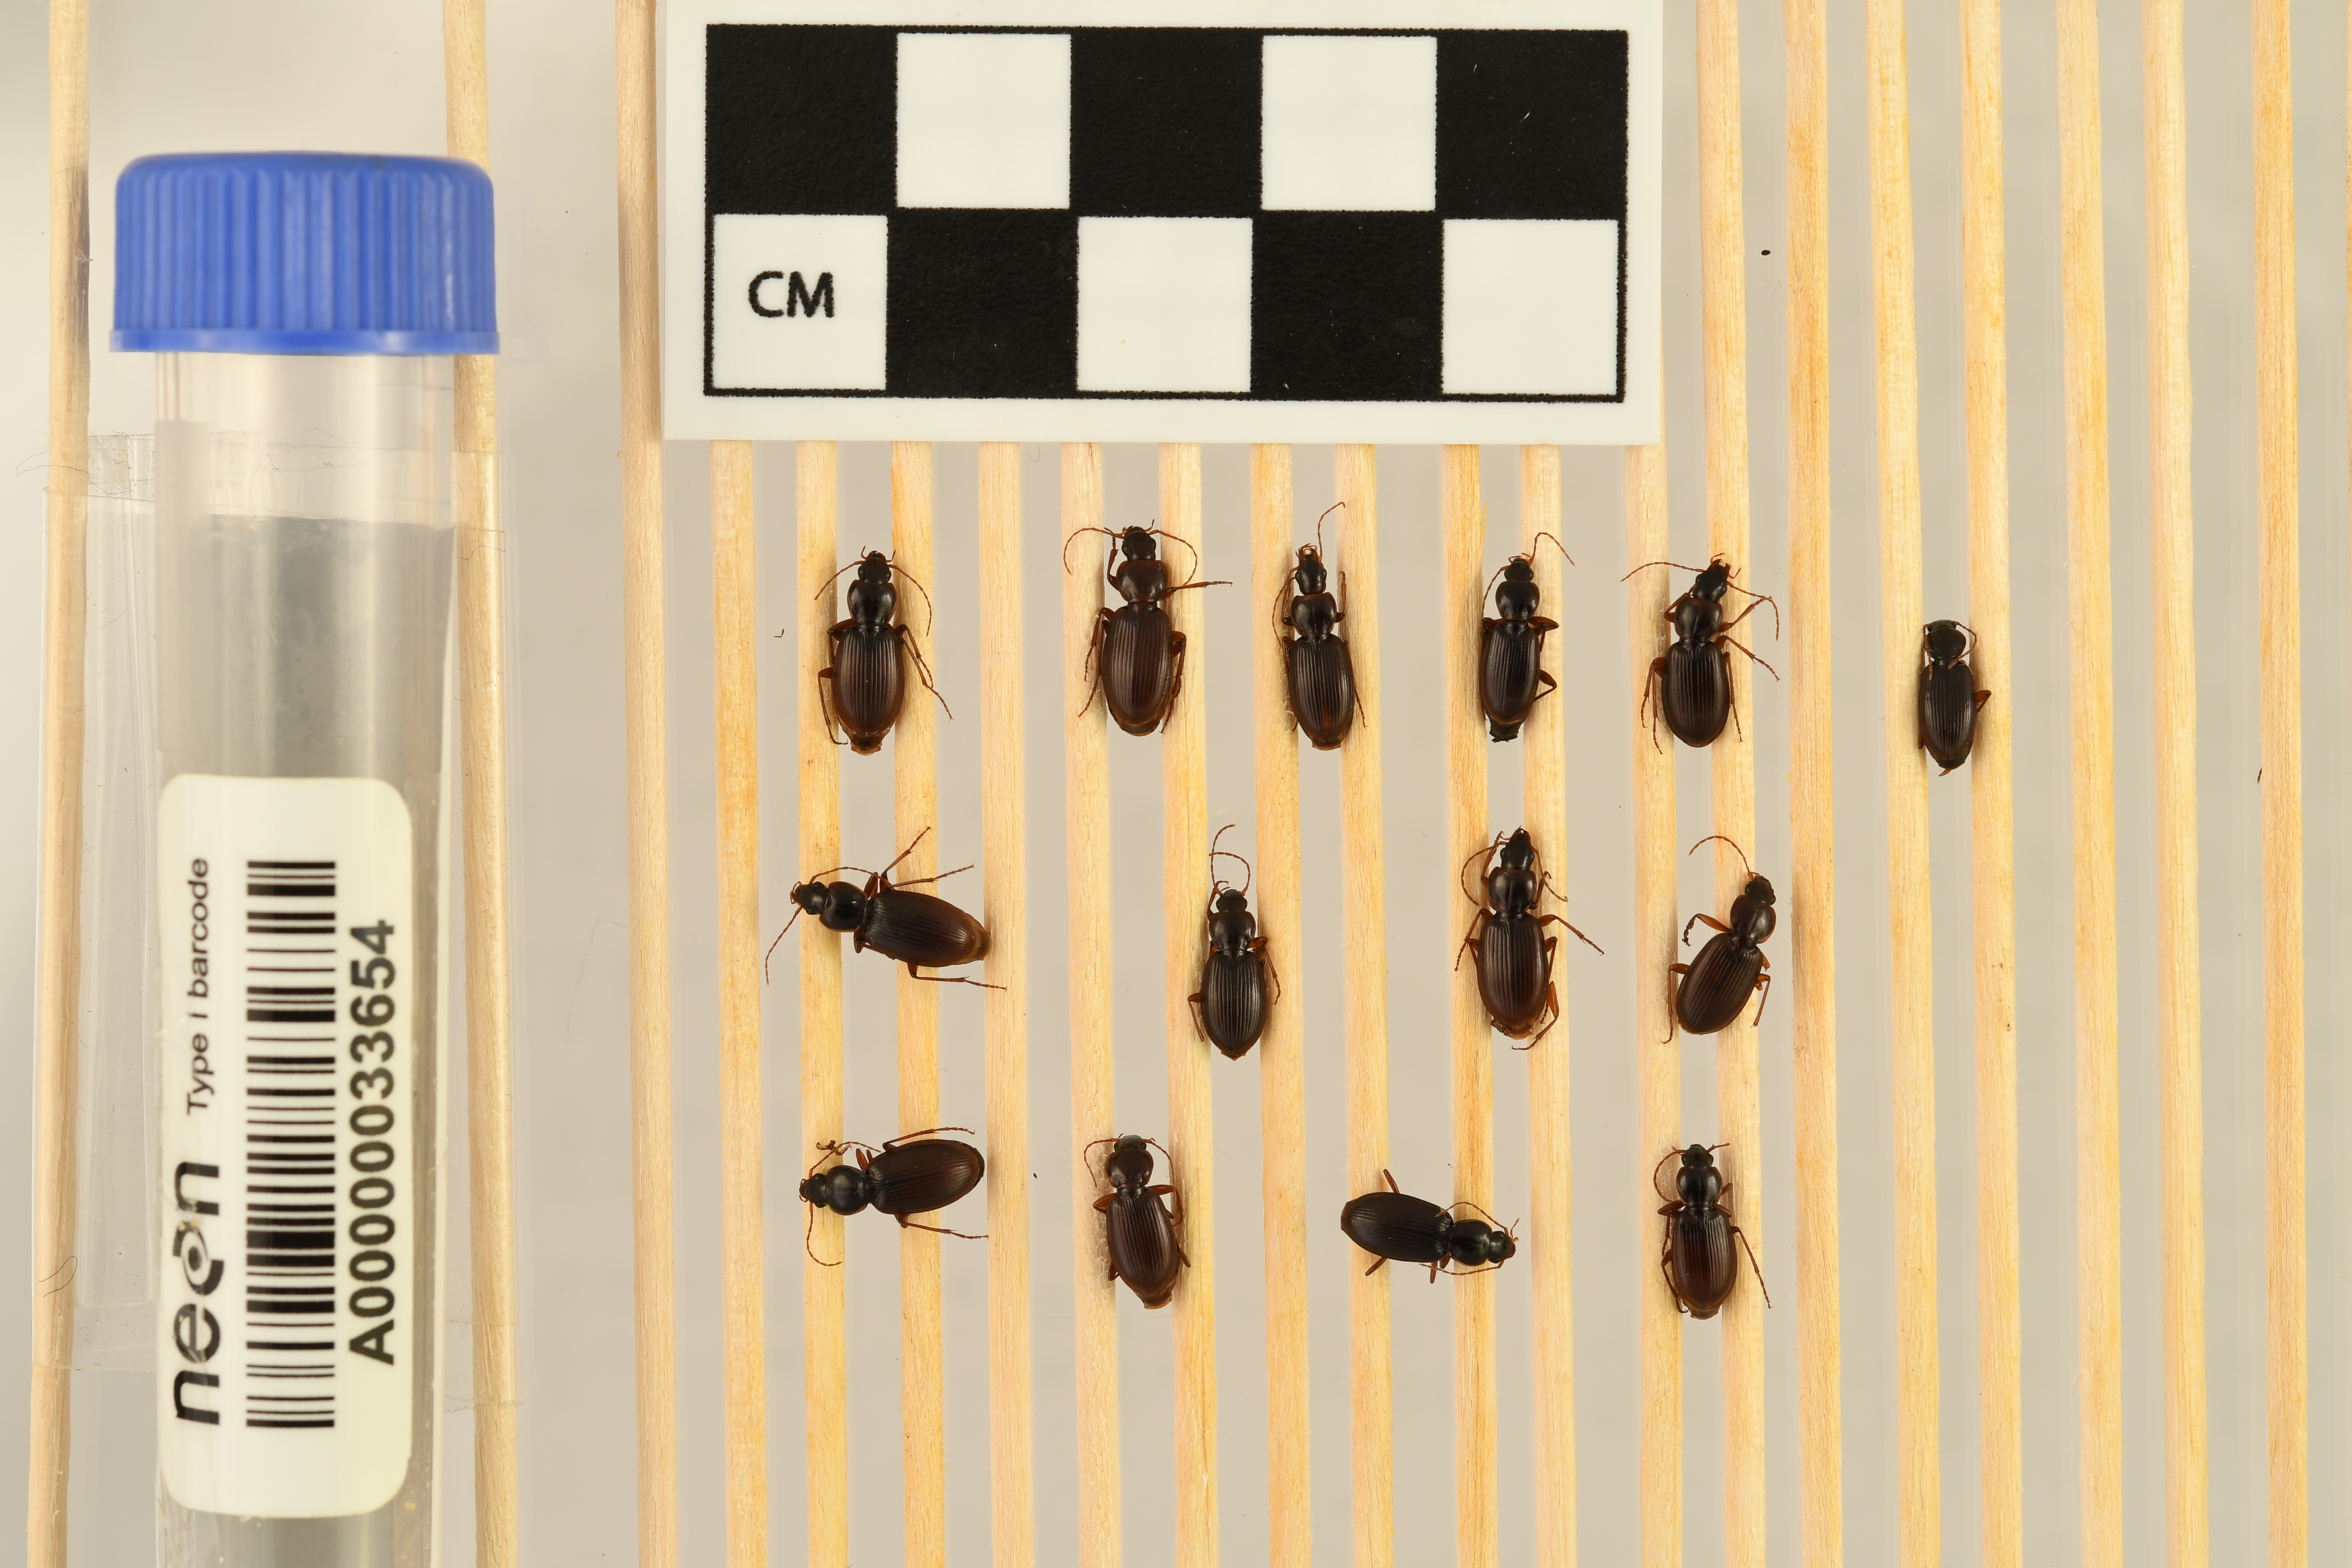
Synuchus impunctatus — Bartlett Experimental Forest NEON, plot BART_025. Beetle 1, ElytraLength: 0.5637 cm (lying flat: Yes)

Synuchus impunctatus — Bartlett Experimental Forest NEON, plot BART_025. Beetle 1, ElytraWidth: 0.2699 cm (lying flat: Yes)

Synuchus impunctatus — Bartlett Experimental Forest NEON, plot BART_025. Beetle 2, ElytraLength: 0.6119 cm (lying flat: Yes)

Synuchus impunctatus — Bartlett Experimental Forest NEON, plot BART_025. Beetle 2, ElytraWidth: 0.2782 cm (lying flat: Yes)

Synuchus impunctatus — Bartlett Experimental Forest NEON, plot BART_025. Beetle 3, ElytraLength: 0.5504 cm (lying flat: Yes)

Synuchus impunctatus — Bartlett Experimental Forest NEON, plot BART_025. Beetle 3, ElytraWidth: 0.2472 cm (lying flat: Yes)

Synuchus impunctatus — Bartlett Experimental Forest NEON, plot BART_025. Beetle 4, ElytraLength: 0.5101 cm (lying flat: Yes)

Synuchus impunctatus — Bartlett Experimental Forest NEON, plot BART_025. Beetle 4, ElytraWidth: 0.2472 cm (lying flat: Yes)

Synuchus impunctatus — Bartlett Experimental Forest NEON, plot BART_025. Beetle 5, ElytraLength: 0.5323 cm (lying flat: Yes)

Synuchus impunctatus — Bartlett Experimental Forest NEON, plot BART_025. Beetle 5, ElytraWidth: 0.2699 cm (lying flat: Yes)

Synuchus impunctatus — Bartlett Experimental Forest NEON, plot BART_025. Beetle 6, ElytraLength: 0.508 cm (lying flat: Yes)

Synuchus impunctatus — Bartlett Experimental Forest NEON, plot BART_025. Beetle 6, ElytraWidth: 0.2307 cm (lying flat: Yes)

Synuchus impunctatus — Bartlett Experimental Forest NEON, plot BART_025. Beetle 7, ElytraLength: 0.5833 cm (lying flat: Yes)

Synuchus impunctatus — Bartlett Experimental Forest NEON, plot BART_025. Beetle 7, ElytraWidth: 0.2772 cm (lying flat: Yes)

Synuchus impunctatus — Bartlett Experimental Forest NEON, plot BART_025. Beetle 8, ElytraLength: 0.5161 cm (lying flat: Yes)

Synuchus impunctatus — Bartlett Experimental Forest NEON, plot BART_025. Beetle 8, ElytraWidth: 0.2541 cm (lying flat: Yes)

Synuchus impunctatus — Bartlett Experimental Forest NEON, plot BART_025. Beetle 9, ElytraLength: 0.5719 cm (lying flat: Yes)

Synuchus impunctatus — Bartlett Experimental Forest NEON, plot BART_025. Beetle 9, ElytraWidth: 0.2858 cm (lying flat: Yes)

Synuchus impunctatus — Bartlett Experimental Forest NEON, plot BART_025. Beetle 10, ElytraLength: 0.5308 cm (lying flat: Yes)

Synuchus impunctatus — Bartlett Experimental Forest NEON, plot BART_025. Beetle 10, ElytraWidth: 0.2861 cm (lying flat: Yes)

Synuchus impunctatus — Bartlett Experimental Forest NEON, plot BART_025. Beetle 11, ElytraWidth: 0.2813 cm (lying flat: Yes)

Synuchus impunctatus — Bartlett Experimental Forest NEON, plot BART_025. Beetle 11, ElytraLength: 0.5794 cm (lying flat: Yes)

Synuchus impunctatus — Bartlett Experimental Forest NEON, plot BART_025. Beetle 12, ElytraLength: 0.5717 cm (lying flat: Yes)

Synuchus impunctatus — Bartlett Experimental Forest NEON, plot BART_025. Beetle 12, ElytraWidth: 0.2522 cm (lying flat: Yes)

Synuchus impunctatus — Bartlett Experimental Forest NEON, plot BART_025. Beetle 13, ElytraLength: 0.5665 cm (lying flat: Yes)

Synuchus impunctatus — Bartlett Experimental Forest NEON, plot BART_025. Beetle 13, ElytraWidth: 0.2662 cm (lying flat: Yes)

Synuchus impunctatus — Bartlett Experimental Forest NEON, plot BART_025. Beetle 14, ElytraLength: 0.5161 cm (lying flat: Yes)

Synuchus impunctatus — Bartlett Experimental Forest NEON, plot BART_025. Beetle 14, ElytraWidth: 0.2624 cm (lying flat: Yes)

Synuchus impunctatus — Bartlett Experimental Forest NEON, plot BART_025. Beetle 1, ElytraLength: 0.5374 cm (lying flat: Yes)

Synuchus impunctatus — Bartlett Experimental Forest NEON, plot BART_025. Beetle 1, ElytraWidth: 0.2762 cm (lying flat: Yes)

Synuchus impunctatus — Bartlett Experimental Forest NEON, plot BART_025. Beetle 2, ElytraLength: 0.5907 cm (lying flat: Yes)

Synuchus impunctatus — Bartlett Experimental Forest NEON, plot BART_025. Beetle 2, ElytraWidth: 0.2845 cm (lying flat: Yes)

Synuchus impunctatus — Bartlett Experimental Forest NEON, plot BART_025. Beetle 3, ElytraLength: 0.5317 cm (lying flat: Yes)

Synuchus impunctatus — Bartlett Experimental Forest NEON, plot BART_025. Beetle 3, ElytraWidth: 0.2621 cm (lying flat: Yes)

Synuchus impunctatus — Bartlett Experimental Forest NEON, plot BART_025. Beetle 4, ElytraLength: 0.4791 cm (lying flat: Yes)

Synuchus impunctatus — Bartlett Experimental Forest NEON, plot BART_025. Beetle 4, ElytraWidth: 0.2393 cm (lying flat: Yes)

Synuchus impunctatus — Bartlett Experimental Forest NEON, plot BART_025. Beetle 5, ElytraLength: 0.53 cm (lying flat: Yes)

Synuchus impunctatus — Bartlett Experimental Forest NEON, plot BART_025. Beetle 5, ElytraWidth: 0.2688 cm (lying flat: Yes)

Synuchus impunctatus — Bartlett Experimental Forest NEON, plot BART_025. Beetle 6, ElytraLength: 0.5 cm (lying flat: Yes)

Synuchus impunctatus — Bartlett Experimental Forest NEON, plot BART_025. Beetle 6, ElytraWidth: 0.2388 cm (lying flat: Yes)

Synuchus impunctatus — Bartlett Experimental Forest NEON, plot BART_025. Beetle 7, ElytraLength: 0.5739 cm (lying flat: Yes)

Synuchus impunctatus — Bartlett Experimental Forest NEON, plot BART_025. Beetle 7, ElytraWidth: 0.2607 cm (lying flat: Yes)

Synuchus impunctatus — Bartlett Experimental Forest NEON, plot BART_025. Beetle 8, ElytraLength: 0.5075 cm (lying flat: Yes)

Synuchus impunctatus — Bartlett Experimental Forest NEON, plot BART_025. Beetle 8, ElytraWidth: 0.2388 cm (lying flat: Yes)

Synuchus impunctatus — Bartlett Experimental Forest NEON, plot BART_025. Beetle 9, ElytraLength: 0.5676 cm (lying flat: Yes)

Synuchus impunctatus — Bartlett Experimental Forest NEON, plot BART_025. Beetle 9, ElytraWidth: 0.2837 cm (lying flat: Yes)

Synuchus impunctatus — Bartlett Experimental Forest NEON, plot BART_025. Beetle 10, ElytraLength: 0.5158 cm (lying flat: Yes)

Synuchus impunctatus — Bartlett Experimental Forest NEON, plot BART_025. Beetle 10, ElytraWidth: 0.274 cm (lying flat: Yes)

Synuchus impunctatus — Bartlett Experimental Forest NEON, plot BART_025. Beetle 11, ElytraWidth: 0.2444 cm (lying flat: Yes)

Synuchus impunctatus — Bartlett Experimental Forest NEON, plot BART_025. Beetle 11, ElytraLength: 0.5666 cm (lying flat: Yes)

Synuchus impunctatus — Bartlett Experimental Forest NEON, plot BART_025. Beetle 12, ElytraLength: 0.5231 cm (lying flat: Yes)

Synuchus impunctatus — Bartlett Experimental Forest NEON, plot BART_025. Beetle 12, ElytraWidth: 0.2607 cm (lying flat: Yes)

Synuchus impunctatus — Bartlett Experimental Forest NEON, plot BART_025. Beetle 13, ElytraLength: 0.5358 cm (lying flat: Yes)

Synuchus impunctatus — Bartlett Experimental Forest NEON, plot BART_025. Beetle 13, ElytraWidth: 0.2491 cm (lying flat: Yes)

Synuchus impunctatus — Bartlett Experimental Forest NEON, plot BART_025. Beetle 14, ElytraLength: 0.5009 cm (lying flat: Yes)

Synuchus impunctatus — Bartlett Experimental Forest NEON, plot BART_025. Beetle 14, ElytraWidth: 0.2538 cm (lying flat: Yes)

Synuchus impunctatus — Bartlett Experimental Forest NEON, plot BART_025. Beetle 1, ElytraLength: 0.5762 cm (lying flat: Yes)

Synuchus impunctatus — Bartlett Experimental Forest NEON, plot BART_025. Beetle 1, ElytraWidth: 0.28 cm (lying flat: Yes)

Synuchus impunctatus — Bartlett Experimental Forest NEON, plot BART_025. Beetle 2, ElytraLength: 0.6253 cm (lying flat: No)

Synuchus impunctatus — Bartlett Experimental Forest NEON, plot BART_025. Beetle 2, ElytraWidth: 0.2884 cm (lying flat: No)

Synuchus impunctatus — Bartlett Experimental Forest NEON, plot BART_025. Beetle 3, ElytraLength: 0.5708 cm (lying flat: Yes)

Synuchus impunctatus — Bartlett Experimental Forest NEON, plot BART_025. Beetle 3, ElytraWidth: 0.2659 cm (lying flat: Yes)

Synuchus impunctatus — Bartlett Experimental Forest NEON, plot BART_025. Beetle 4, ElytraLength: 0.5063 cm (lying flat: Yes)

Synuchus impunctatus — Bartlett Experimental Forest NEON, plot BART_025. Beetle 4, ElytraWidth: 0.2421 cm (lying flat: Yes)